Togo national football team attack

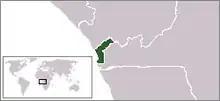
Cabinda (green)

A terrorist attack occurred on 8 January 2010 as the Togo national football team traveled through the Angolan province of Cabinda on the way to the 2010 Africa Cup of Nations tournament, two days before it began in Angola. A little-known offshoot of the Front for the Liberation of the Enclave of Cabinda (FLEC), a group promoting independence for the province of Cabinda, known as the Front for the Liberation of the Enclave of Cabinda – Military Position (FLEC-PM), claimed responsibility for the attack. Bus driver Mário Adjoua, the team's assistant manager Améleté Abalo, and media officer Stanislas Ocloo were killed, with several others injured. Secretary General of the FLEC-PM Rodrigues Mingas, currently exiled in France, claimed the attack was not aimed at the Togolese players but at the Angolan forces at the head of the convoy. Authorities reported two suspects were detained in connection with the attacks.